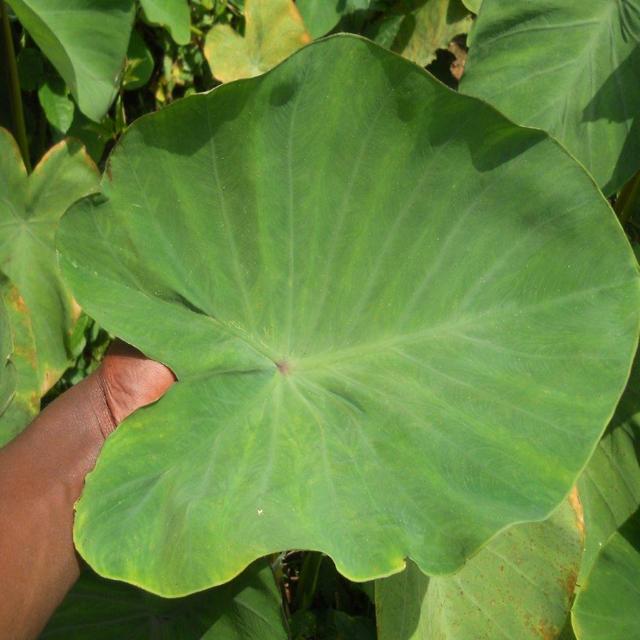
Label: Healthy